Former Shu

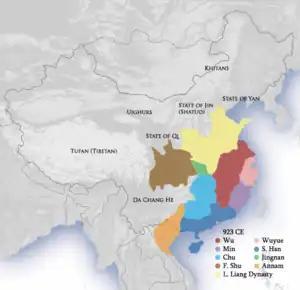
China in 923; Former Shu marked brown

Great Shu, known in historiography as the Former Shu or occasionally Wang Shu (王蜀), was a dynastic state of China and one of the Ten Kingdoms during the Five Dynasties and Ten Kingdoms period. It existed from 907 to 925 CE.